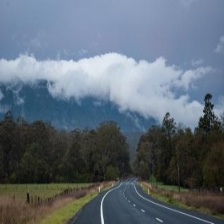
Cloud type: Stratus